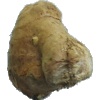
Label: ginger_root